Daniel Boone Area School District

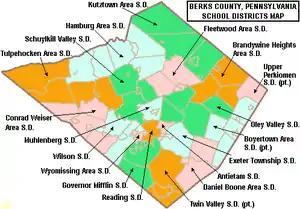

The Daniel Boone Area School District covers the Borough of Birdsboro, Amity Township, and Union Township in Berks County, Pennsylvania. The district encompasses approximately . According to 2000 federal census data, it served a resident population of 17,384. By 2010, the district's population increased to 21,270 people. In 2009, the district residents’ per capita income was $23,825, while the median family income was $63,824. In the Commonwealth, the median family income was $49,501 and the United States median family income was $49,445, in 2010.